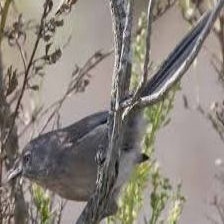
Species: WRENTIT
Scientific name: CHAMAEA FASCIATA